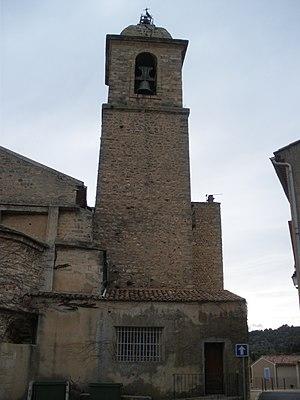
Clocher de l'église de Mormoiron
Le parc naturel régional du Mont Ventoux est un parc naturel régional créé par décret le 28 juillet 2020. Il est le 55ᵉ parc naturel régional créé en France, et le 9ᵉ en Provence-Alpes-Côte d'Azur.
Cet article recense les monuments historiques du département de Vaucluse, en France.